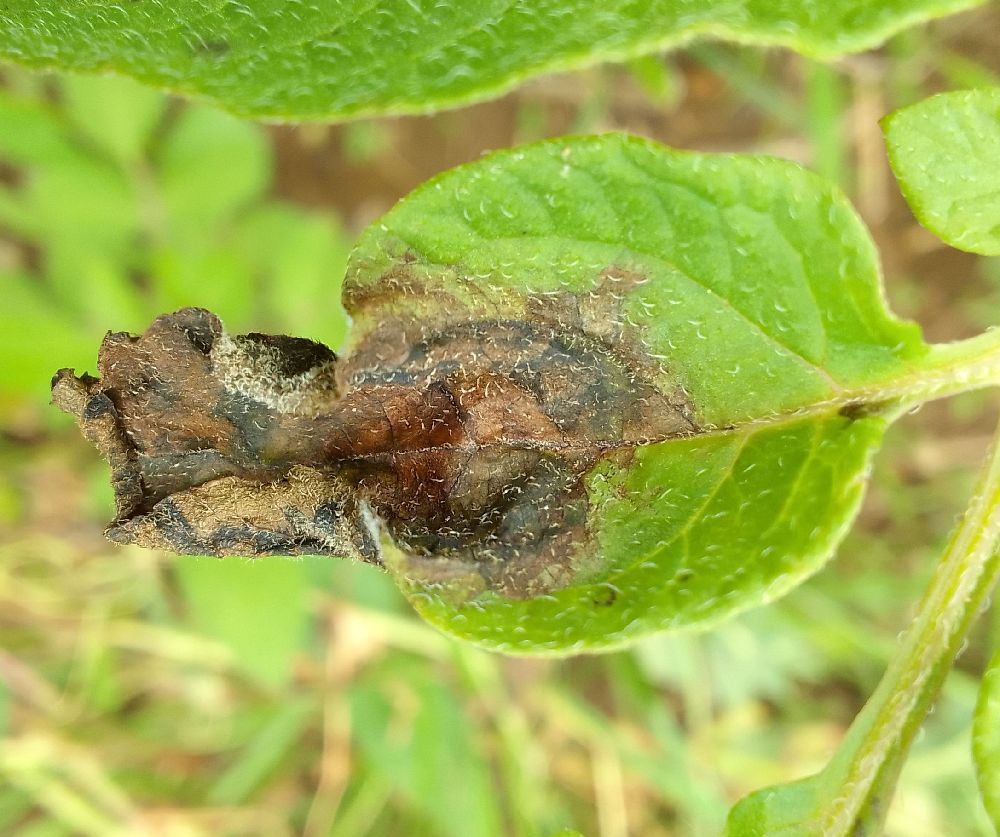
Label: Late blight